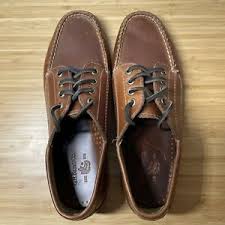
Label: Boat